Bukov Vrh, Gorenja Vas–Poljane

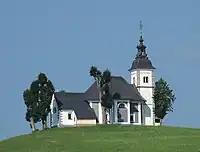
Our Lady of Sorrows Church

The local church is dedicated to Our Lady of Sorrows, locally known as Holy Sabbath Church. It was originally a Gothic structure but was rebuilt and expanded in 1739.